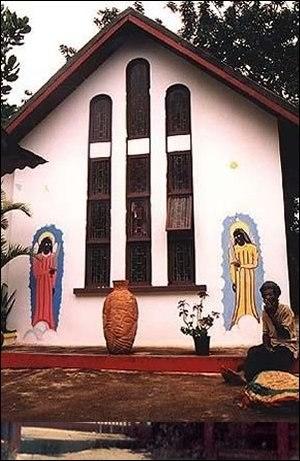
La maison natale de Bob Marley est la maison familiale-musée-mausolée du village de Nine Miles de la paroisse de Saint Ann en Jamaïque dans la mer des Caraïbes, où la légende jamaïcaine du reggae et de la musique jamaïcaine Bob Marley naît le 6 février 1945, passe les douze premières années de son enfance, trouve l'inspiration de nombreuses chansons de son répertoire, et revient régulièrement y séjourner durant sa vie, avant d'y reposer avec sa mère Mama Marley, depuis sa disparition du 11 mai 1981 à Miami, à l'age de 36 ans, après voir vendu plus de 200 millions de disques dans le monde entier.